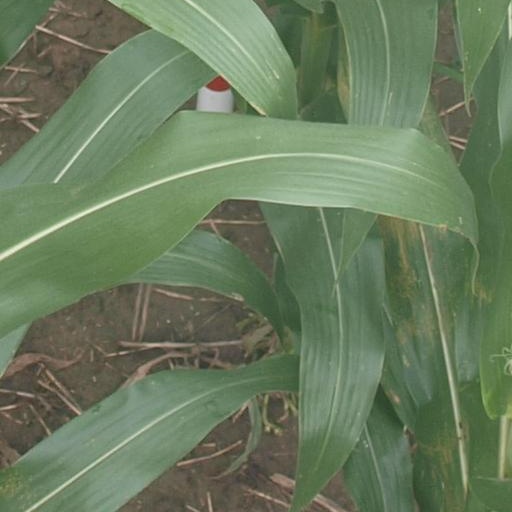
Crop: maize; corn